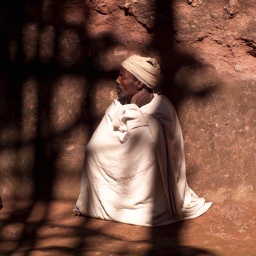
Ethipian man crouching against a stone wall